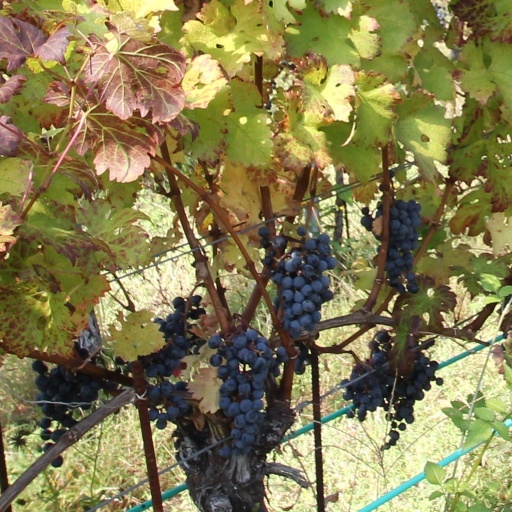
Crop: grape